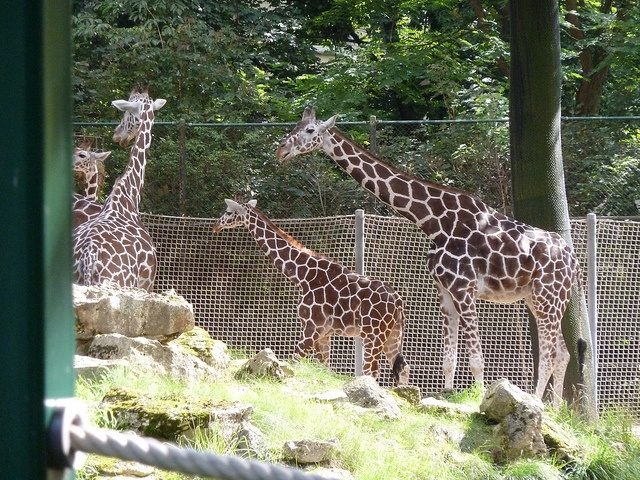
A group of giraffe looking at something in a zoo pen.
four giraffes stand behind a tall fence in the grass
Four giraffes standing in the grass in their enclosure.
Four giraffes in a grassy area next to a fence.
A group of giraffes in an enclosed area.